Franz Olah

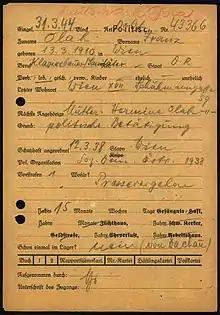
Registration form of Franz Olah as a prisoner at Buchenwald Nazi Concentration Camp

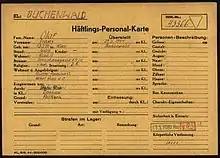
Prisoner registration card, also from Buchenwald

Olah found himself in trouble with the police during the 1930s. In 1938, Austria lost its independence and was annexed by Nazi Germany during the Anschluss, which brought the rule of Adolf Hitler and the Nazis. Olah was arrested by the Nazis following the Anschluss and deported on the very first train of Austrian prisoners to the Dachau concentration camp in 1938. He was transferred as a prisoner to several German concentration camps throughout World War II. Olah was finally freed shortly before the end of World War II.